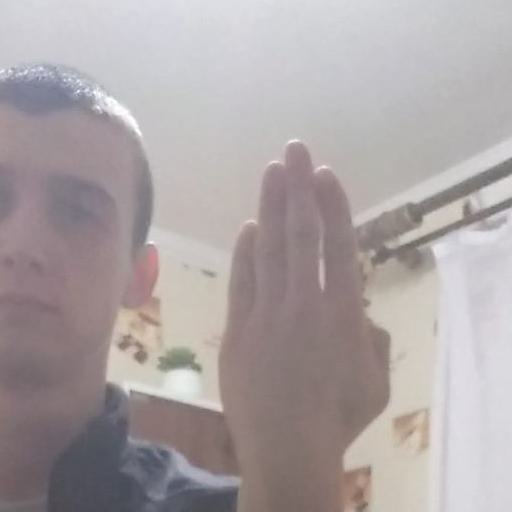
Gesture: stop_inverted